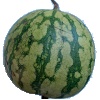
Label: Watermelon 1